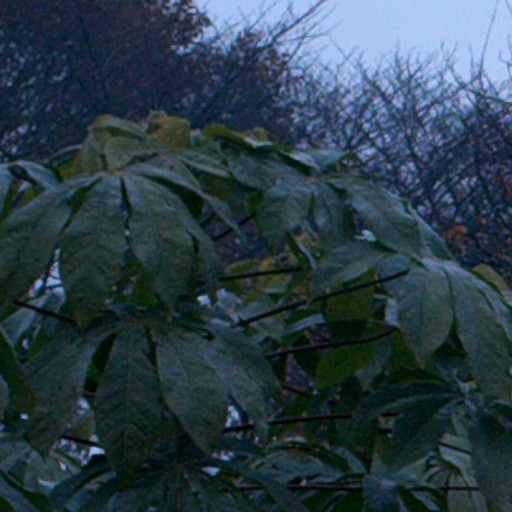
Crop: cassava